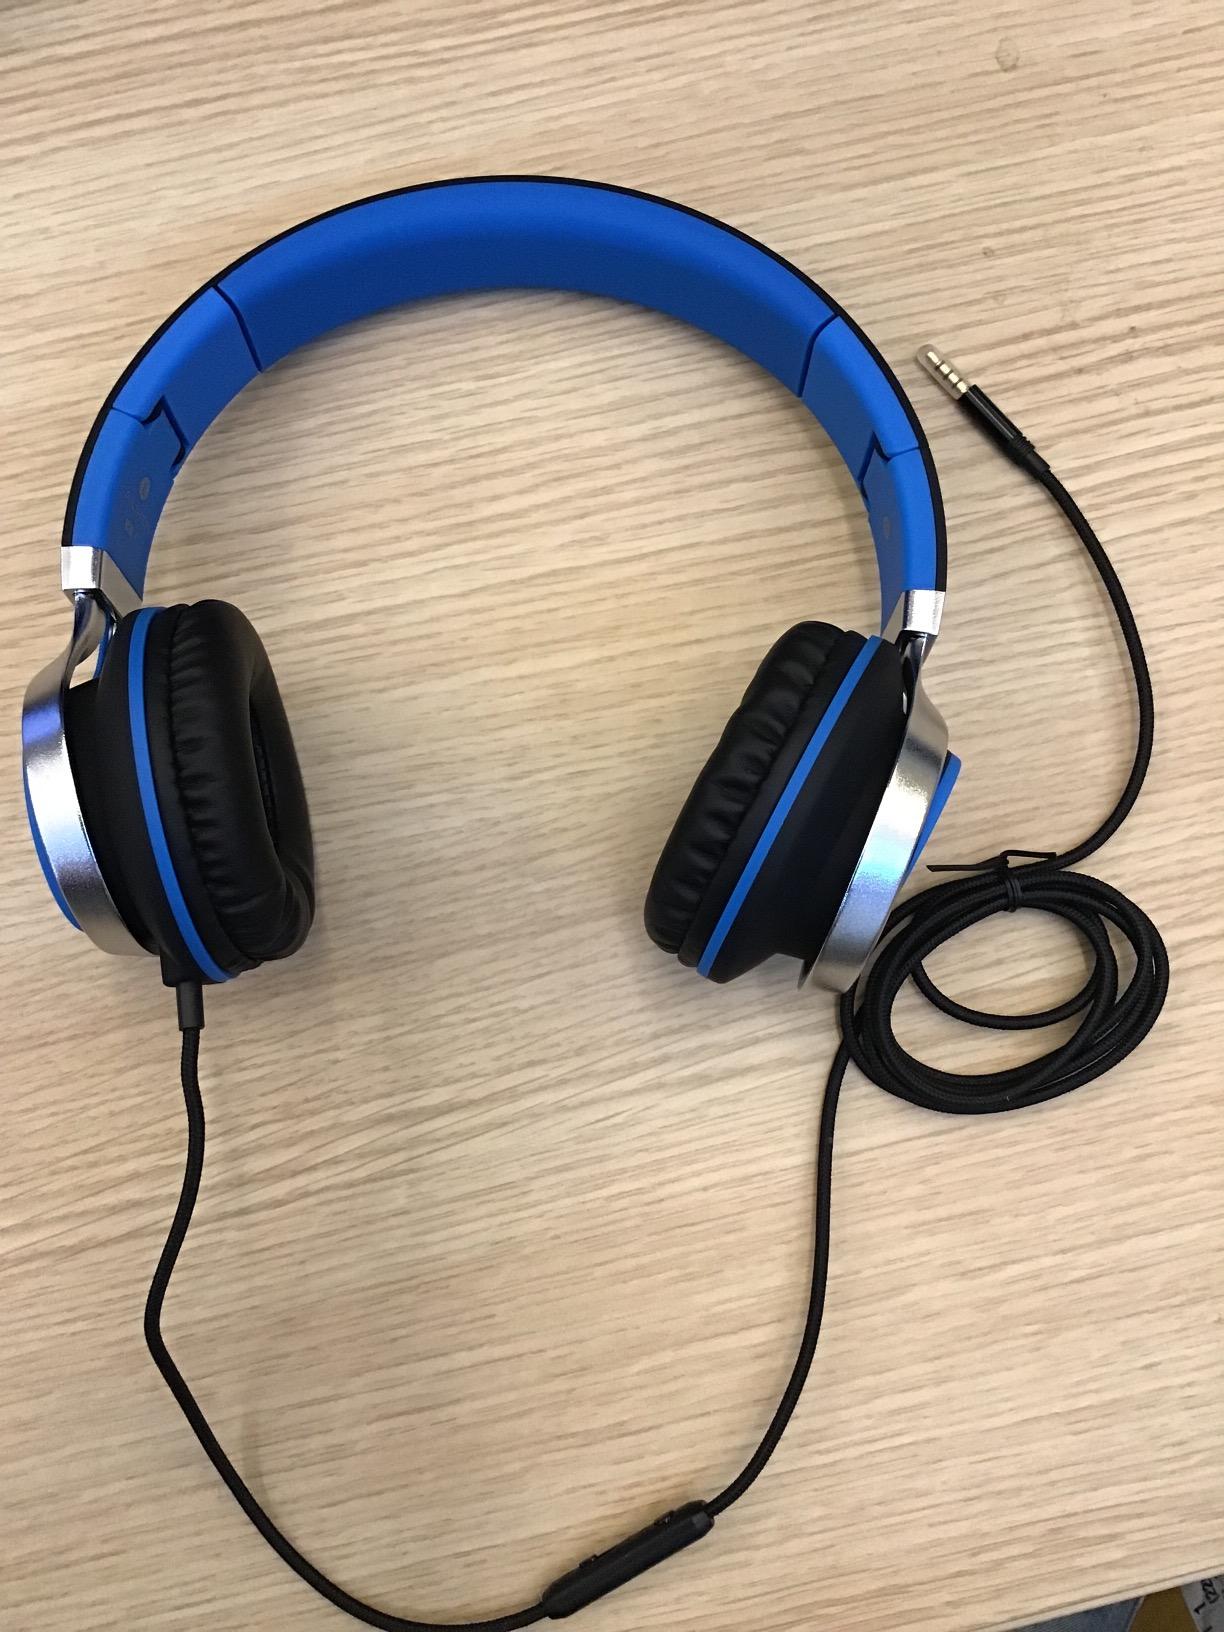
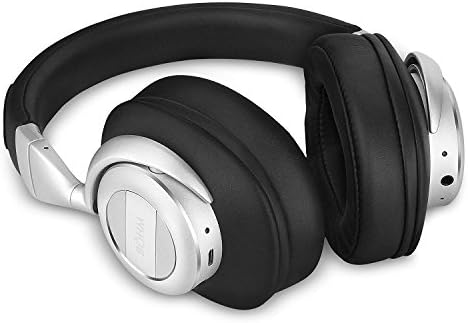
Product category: headphones
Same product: no